Palazzo Barbarigo della Terrazza

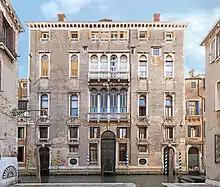
Rio San Polo façade

The patrician Daniele Barbarigo commissioned the palace from the architect Bernardin Contin, and construction took place during 1566–1570. The Barbarigo collection that included a number of Titian paintings was sold to czars during the 1850s, and is now displayed in the Hermitage. Some of the renaissance decoration of some rooms is still in place. Known for a large terrace overlooking the Grand Canal